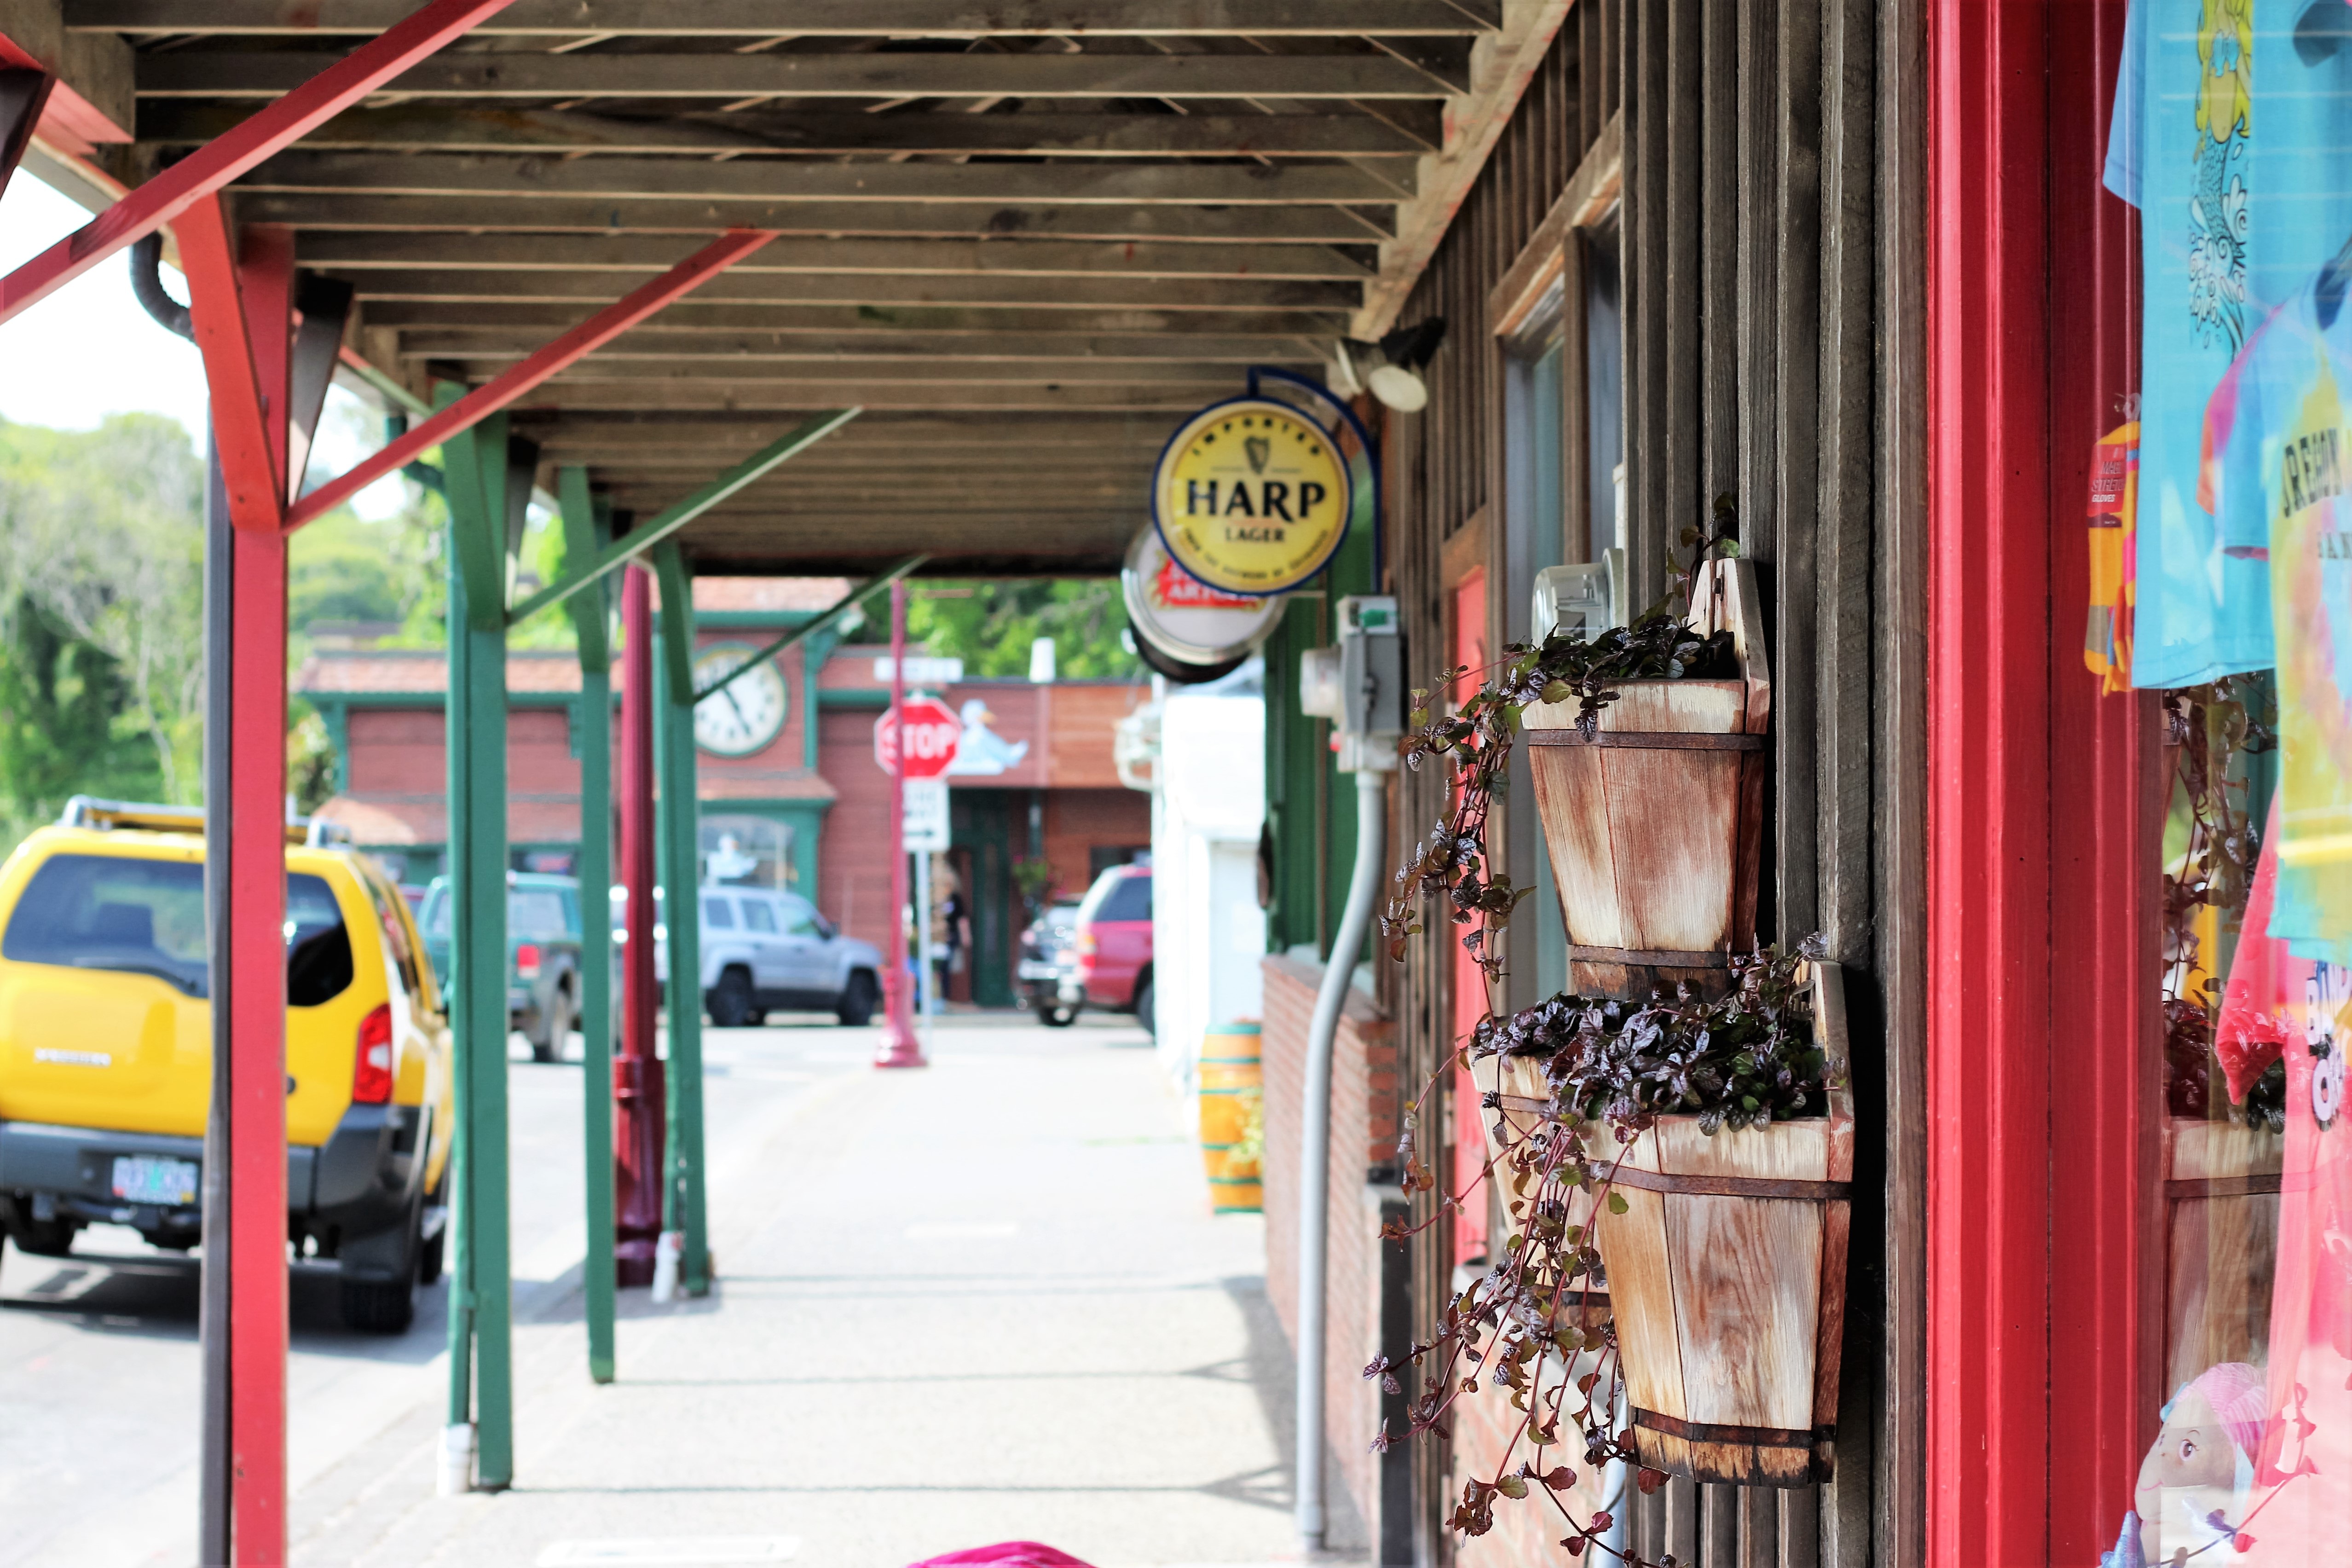
coast, shopping, old town, oregon, human settlement